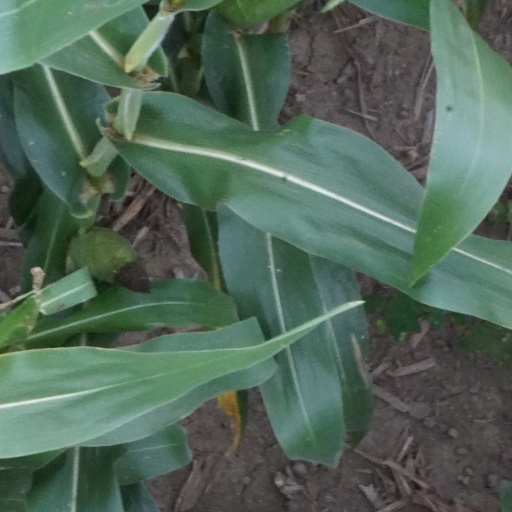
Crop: maize; corn